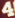
Number: 4